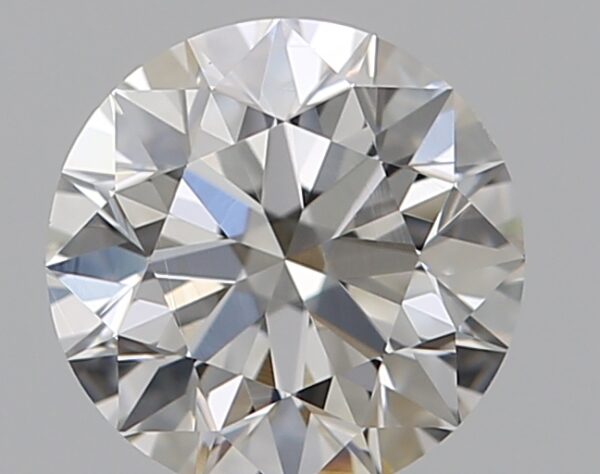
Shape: round
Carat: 0.52
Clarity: VS1
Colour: F
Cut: EX
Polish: EX
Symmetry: EX
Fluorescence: N
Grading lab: GIA
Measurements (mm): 5.09 x 5.12 x 3.21